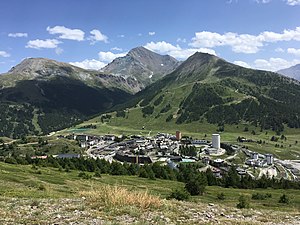
Sestriere / Galleri
Sestriere er en by i Italien med 928 indbyggere, beliggende nordvest for Torino.